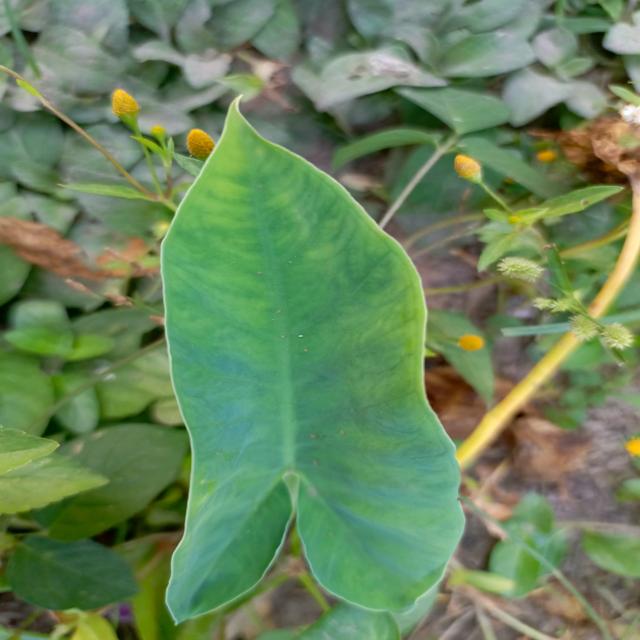
Label: Healthy